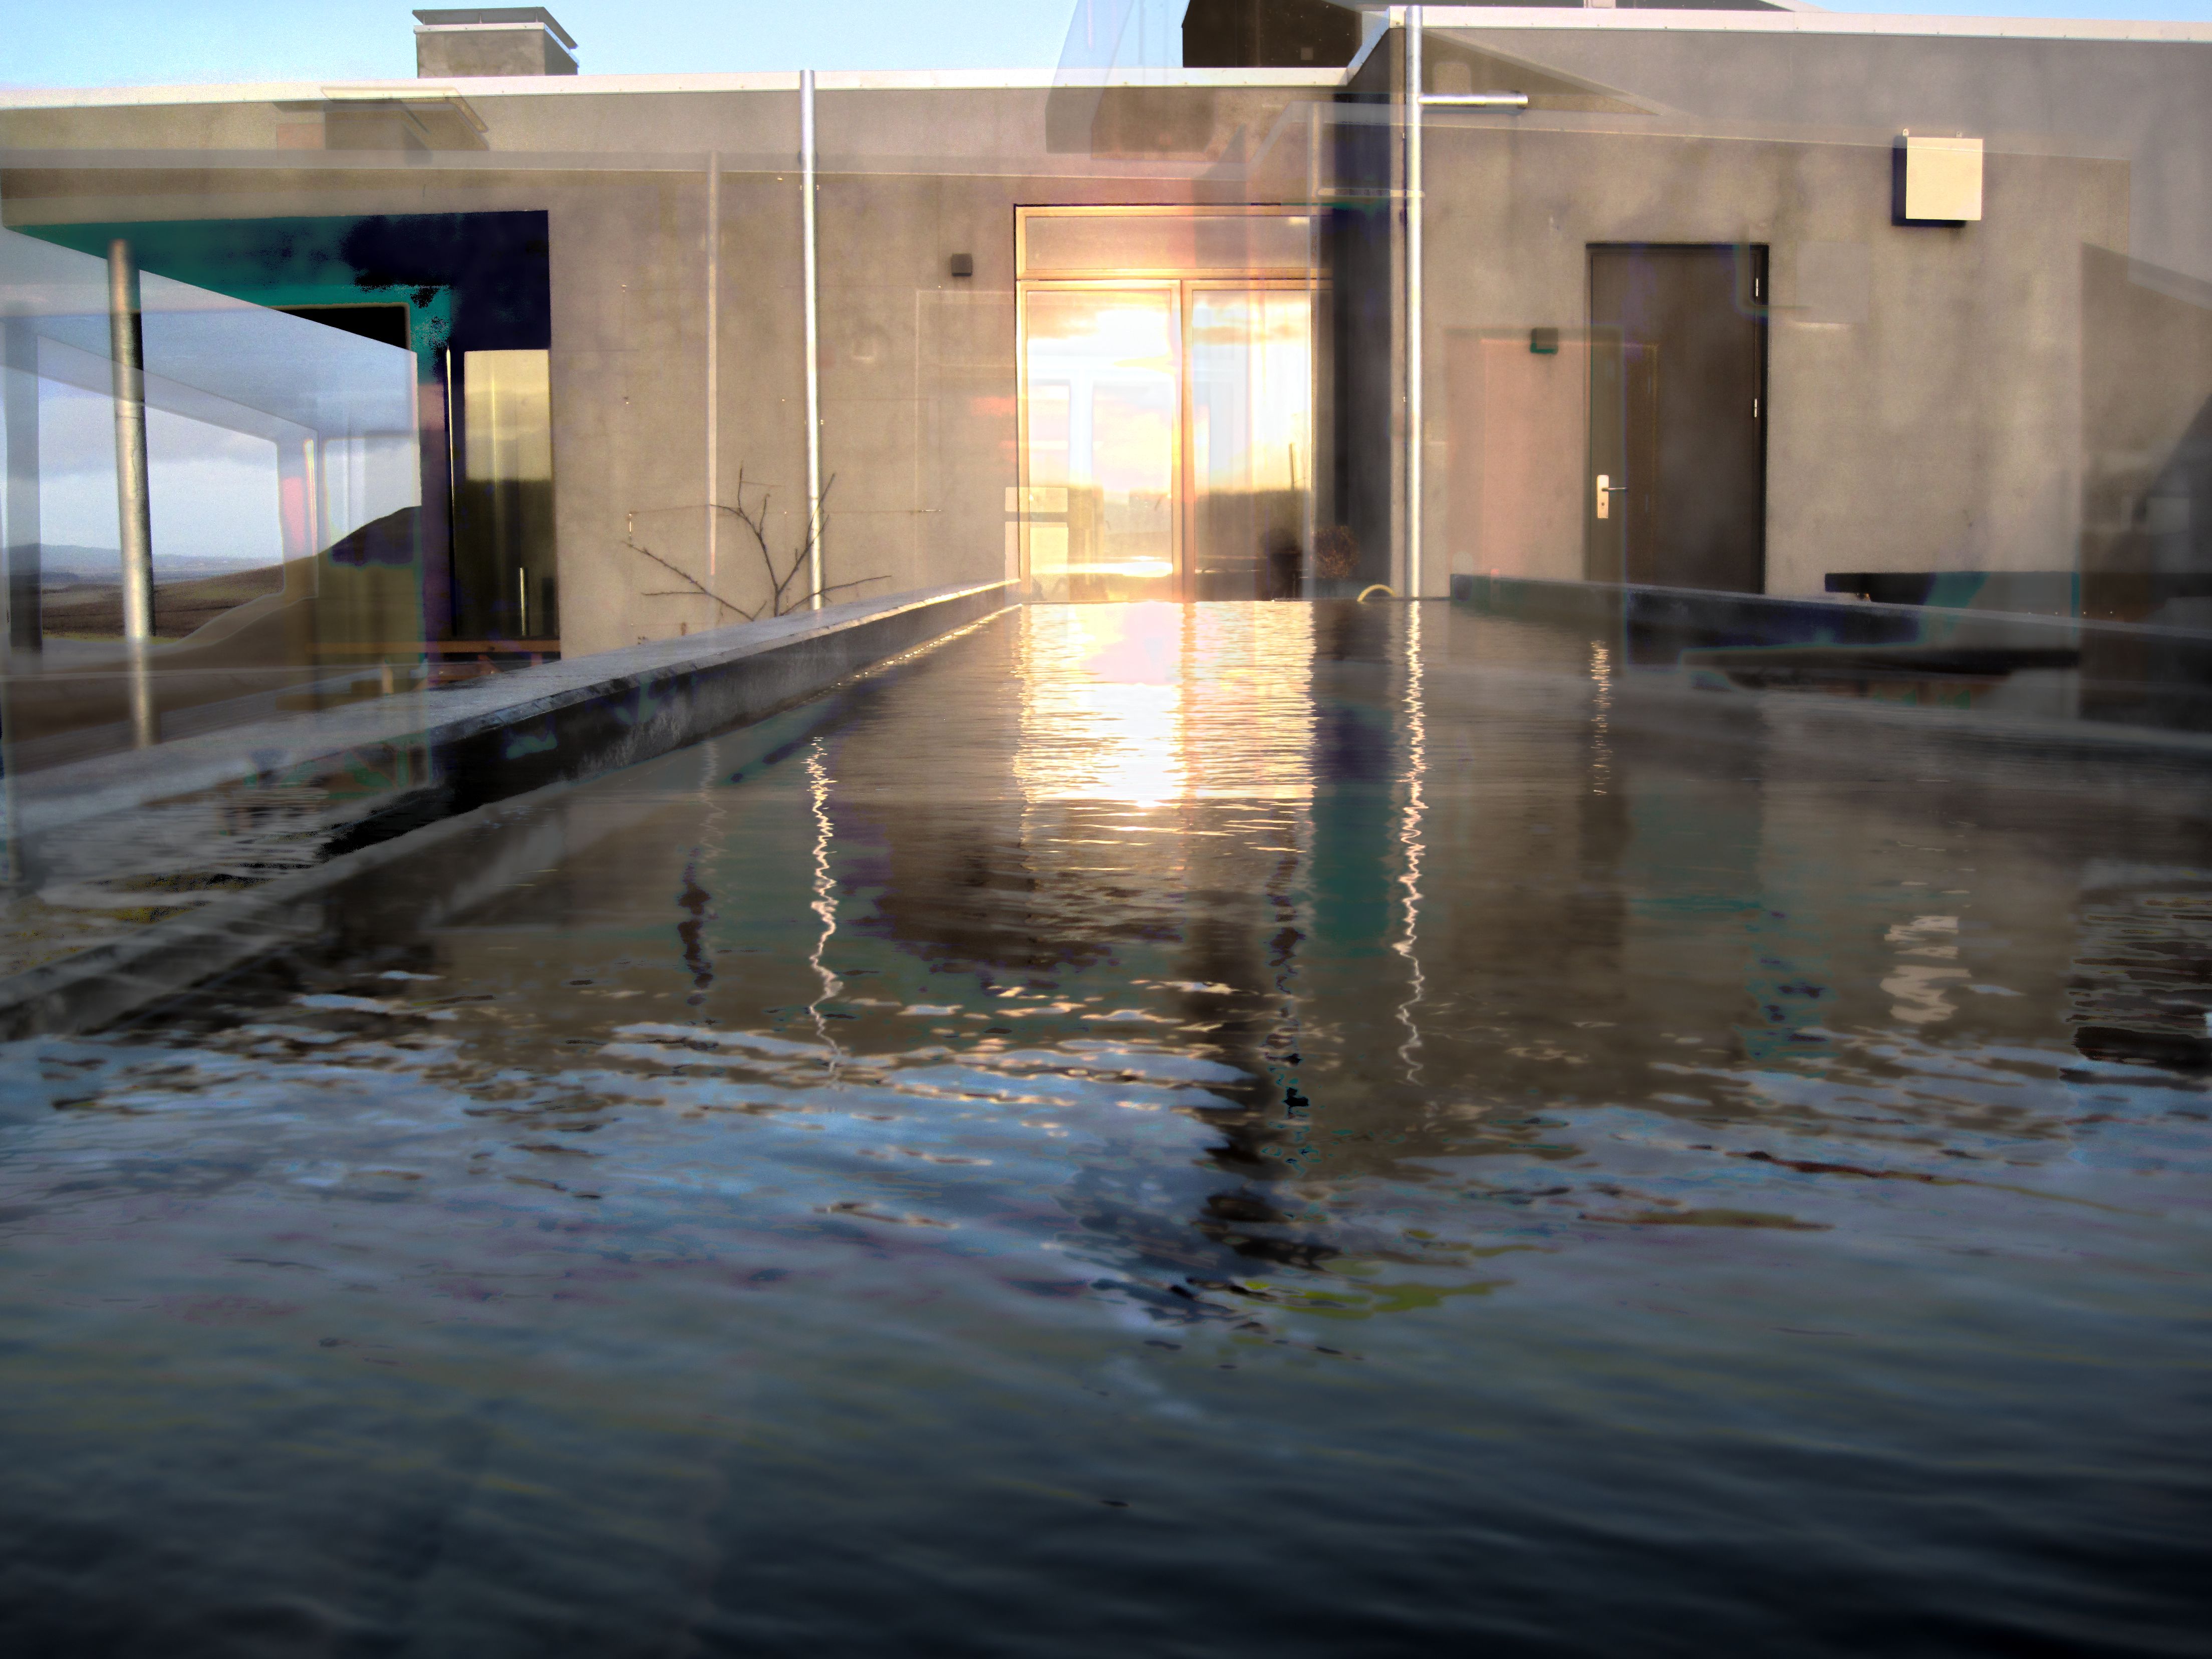
floor, reflection, iceland, disaster, skinnhufa